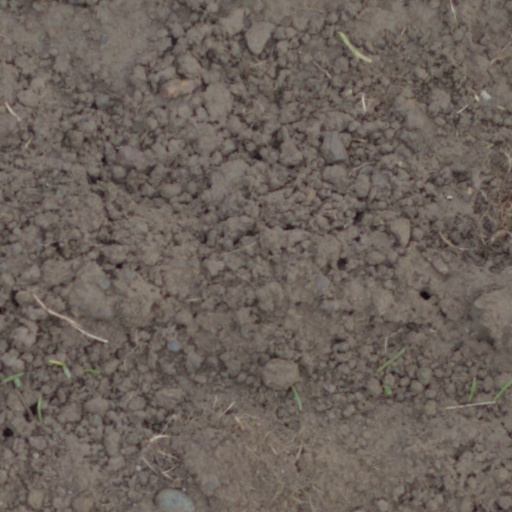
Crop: wheat